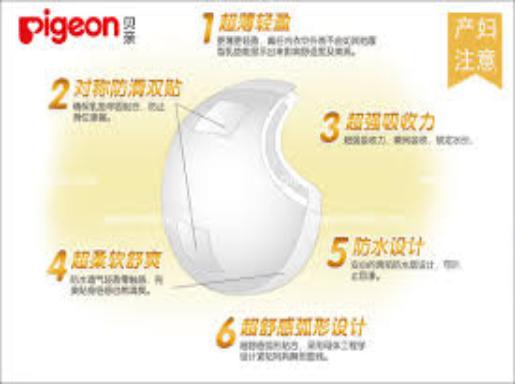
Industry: Necessities